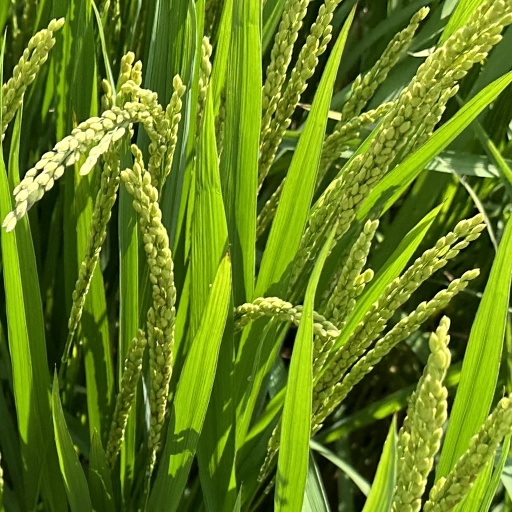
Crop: rice